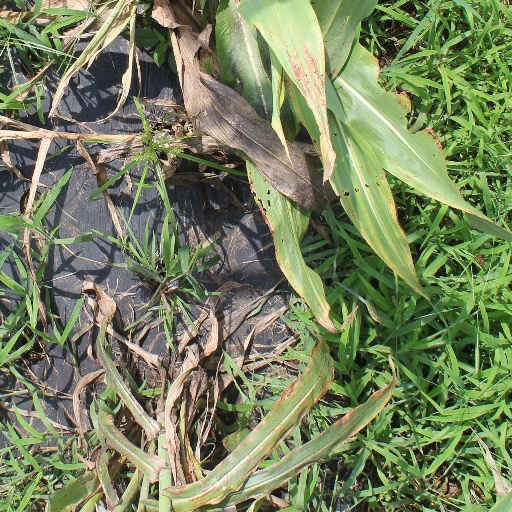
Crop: sorghum